Question: Please indicate a possible affordance area of the broccoli that can be used for eating
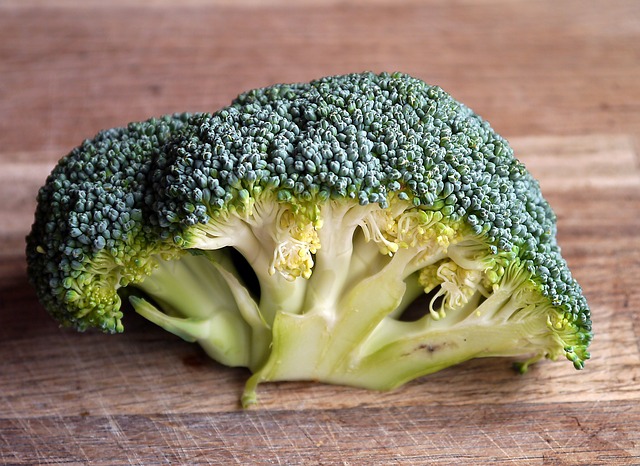
Answer: [11, 65, 600, 390]